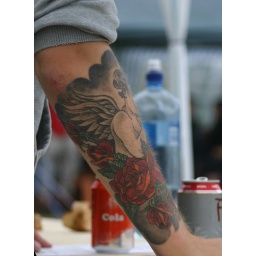
Unknown rocker with tattoo spotted during the very rainy one day rock festival in Tungelsta on Saturday.